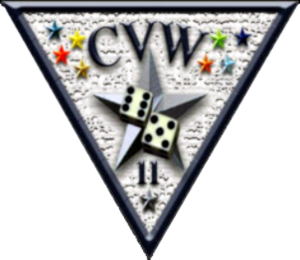
Un Carrier Air Wing, abrégé CVW, est l'unité qui met en oeuvre les aéronefs d'un porte-avions de la marine des États-Unis. Composée de plusieurs escadrons ou détachements d'avions et hélicoptères, l'escadre est une unité constituée, dont la création - et les traditions - remontent souvent à la Seconde Guerre mondiale. Sa composition évolue en permanence pour lui permettre de remplir des missions différentes et complémentaires. Elle constitue la composante la plus significative en termes de puissance de feu et de guerre électronique d'un groupe aéronaval ou Carrier Strike Group.